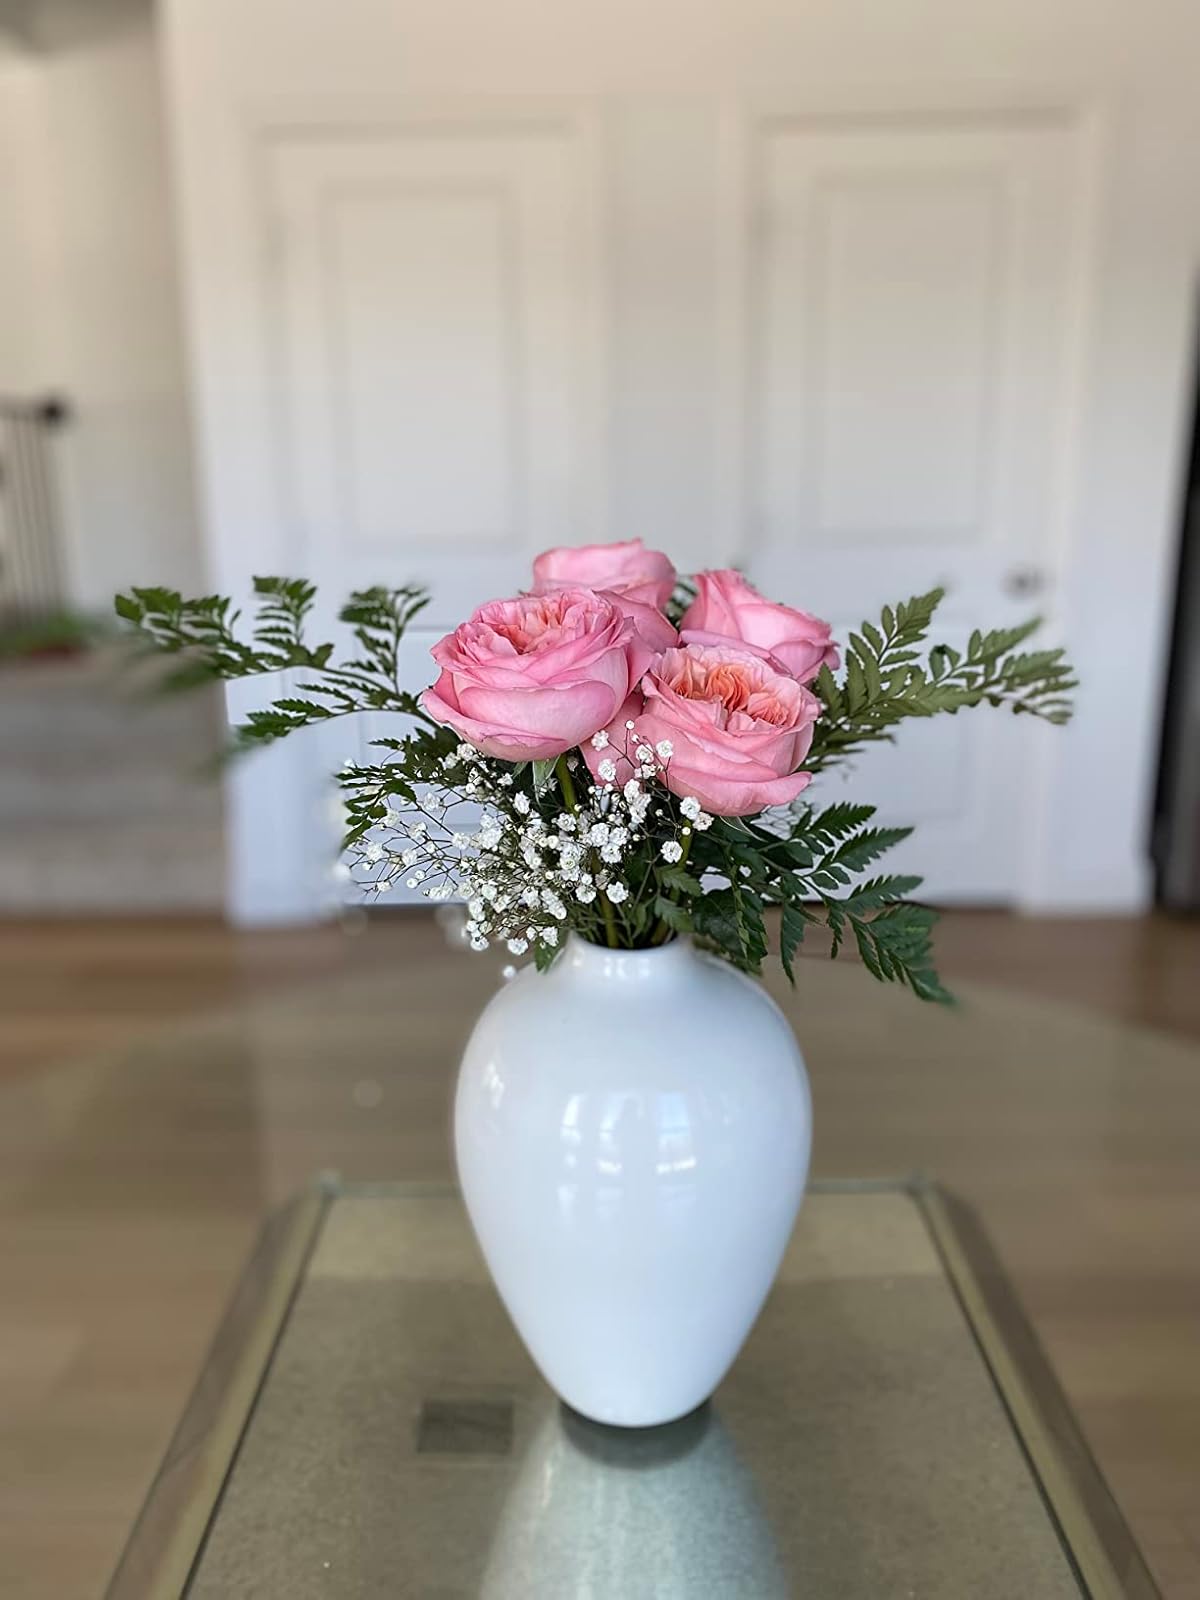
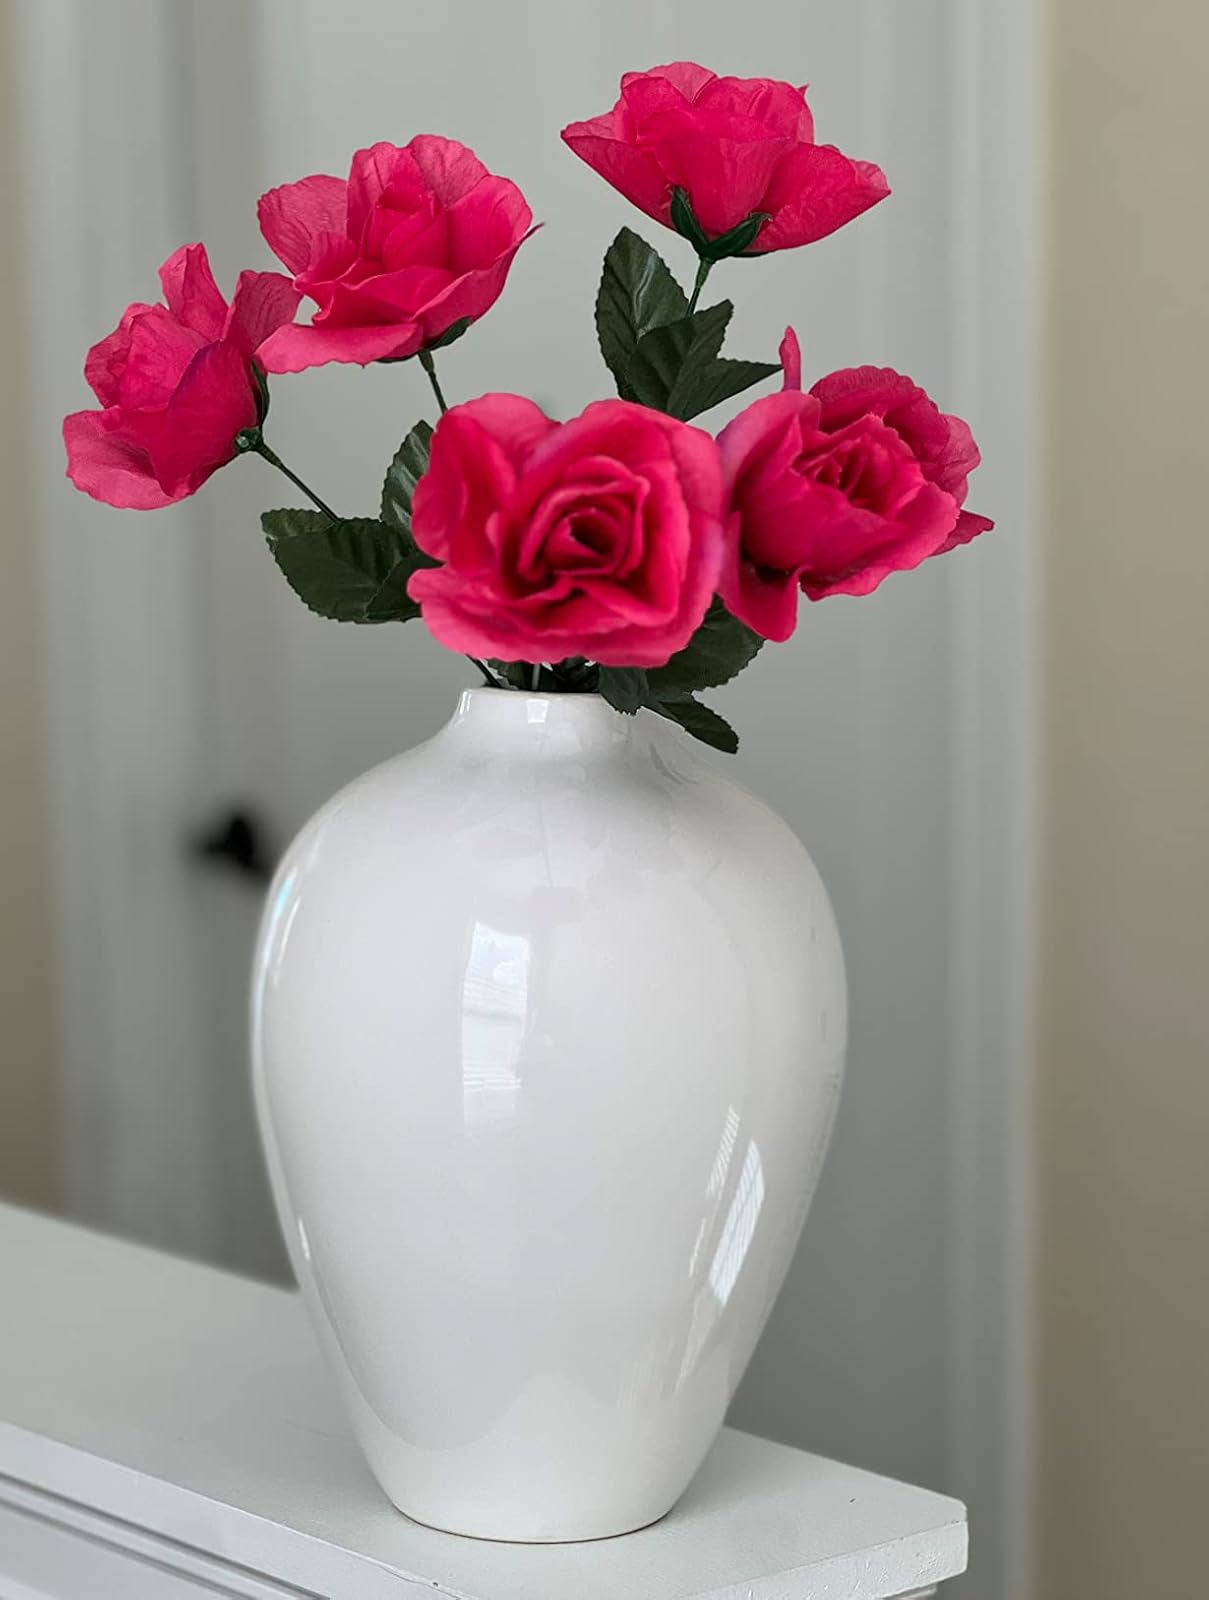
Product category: vase
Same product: yes